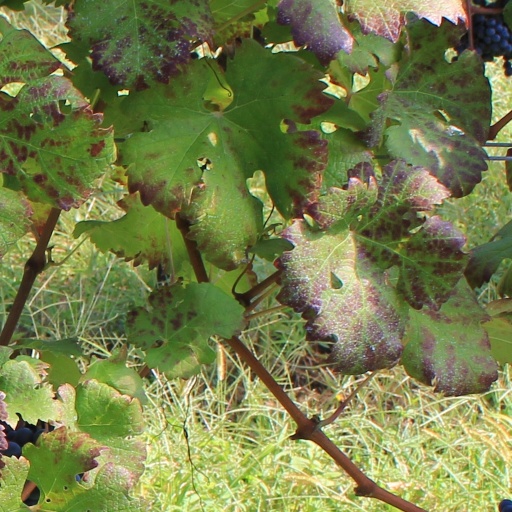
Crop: grape